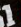
Number: 1